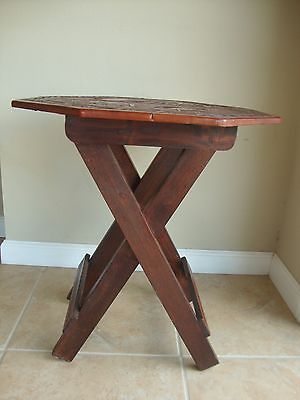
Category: table